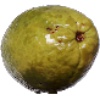
Label: guava